The Tribunal, Glastonbury

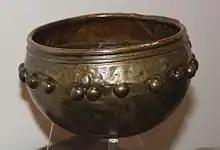
The Glastonbury Bowl

The building now houses Glastonbury Museum at the Tribunal containing artefacts from the town and from the Iron Age Glastonbury Lake Village, a "crannog" or man made island, which were preserved in almost perfect condition in the peat after the village was abandoned. Glastonbury Lake Village was an Iron Age village on the Somerset Levels near Godney, some north west of Glastonbury. and covers an area of north to south by east to west.